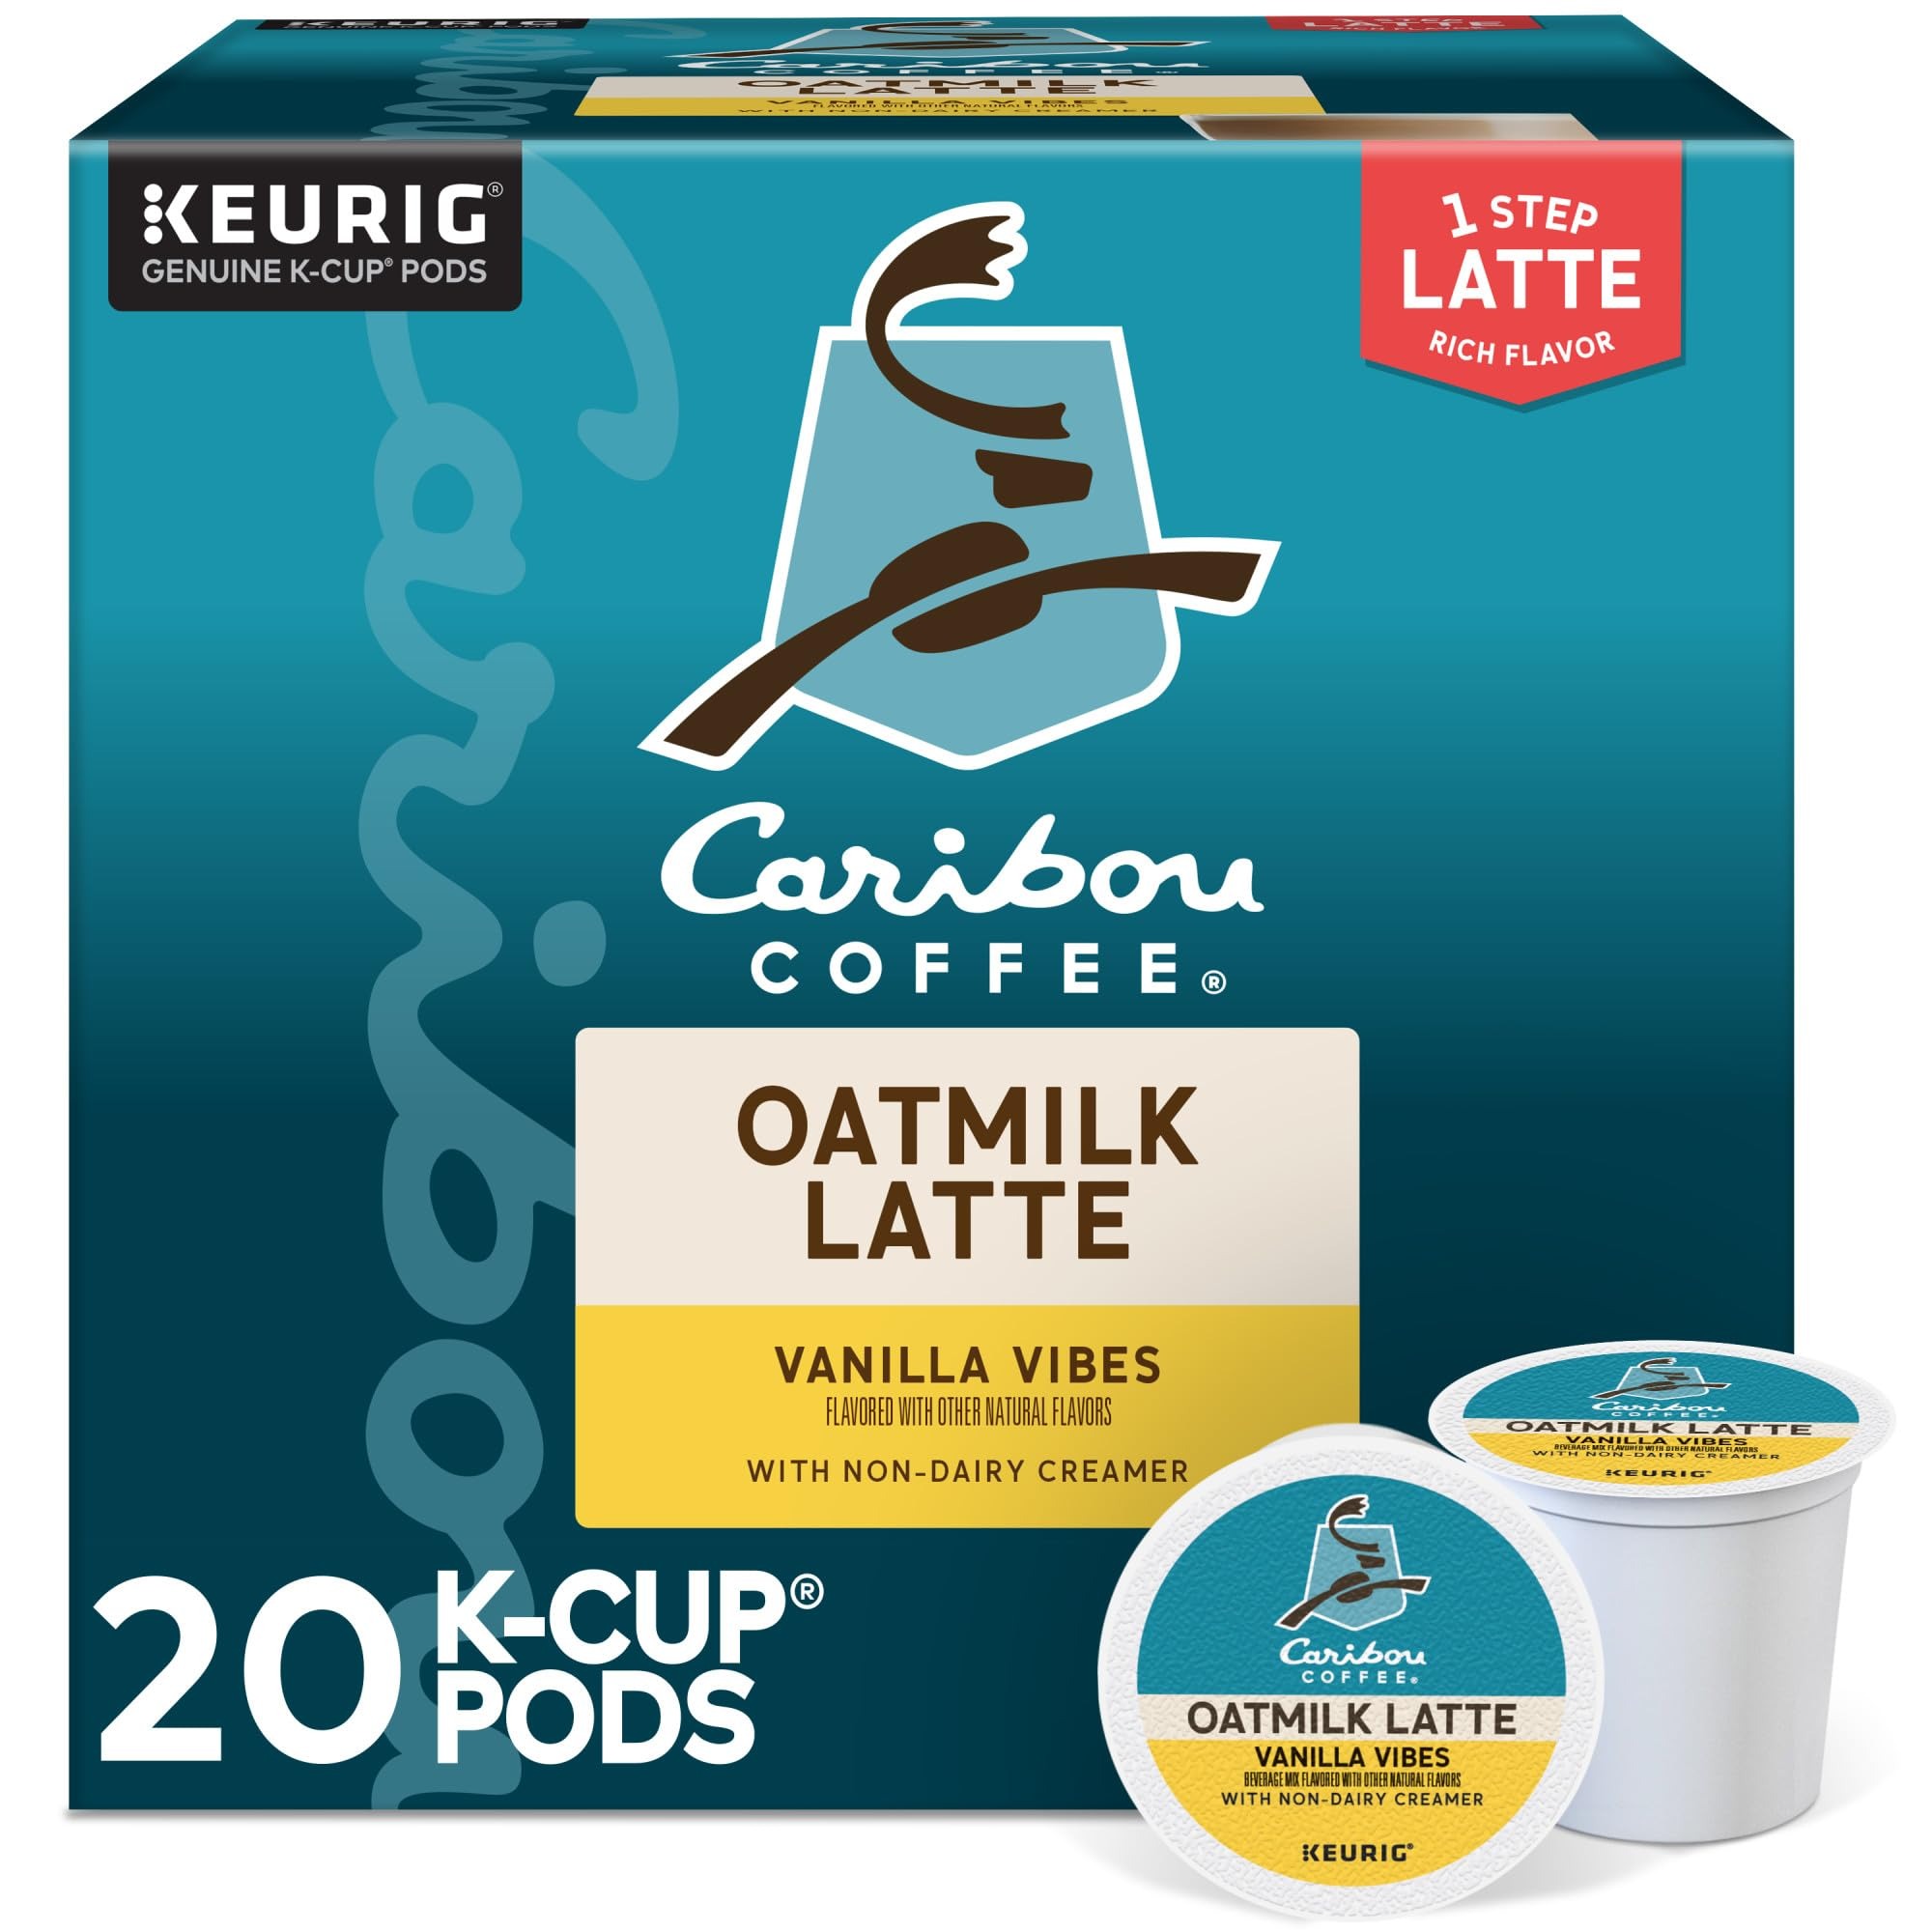
Item Name: Caribou Coffee Vanilla Vibes Oatmilk Latte, One Step Latte Single Serve Keurig K-Cup Pods, 20-Count Box
Bullet Point 1: ONE STEP LATTE: Filled with coffee, flavoring, and non-dairy creamer, every One Step Oatmilk Latte K-Cup pod has everything you want in an exceptionally made latte.
Bullet Point 2: VANILLA VIBES: Notes of vibrant vanilla and oatmilk mingle together to perfectly complement the rich, smooth taste of expertly roasted coffee.
Bullet Point 3: CARIBOU COFFEE: At Caribou, coffee isn’t just our business, it’s our unrelenting passion. We love to roast it, brew it, smell it, and (duh!) drink it. But most of all, we love how it brings people together to create a true community of coffee lovers who share exceptional taste.
Bullet Point 4: COMPATIBILITY: Contains genuine Keurig K-Cup pods, engineered for guaranteed quality and compatibility with all Keurig single serve coffee makers.
Bullet Point 5: RECYCLABLE* K-CUP PODS: Simple. Delicious. And recyclable. Enjoy the same great-tasting coffee you know and love, and when you’re done, just peel, empty, and recycle. *Check locally, not recycled in many communities.
Value: 20.0
Unit: Count

Price: 35.28